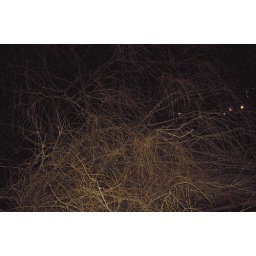
This was what was split from the tree by the sidewalk